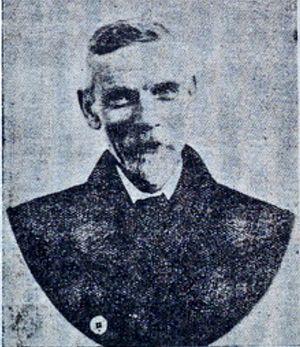
James Murdoch, né le 27 septembre 1856 à Stonehaven en Écosse et mort d'un cancer le 30 octobre 1921 à Baulkham Hills en Australie, est un journaliste et universitaire écossais, conseiller étranger au Japon pendant l'ère Meiji. De 1903 à 1917, il réalisa la première histoire complète du Japon en anglais, A History of Japan, en trois volumes. Le troisième volume fut publié à titre posthume en 1926.